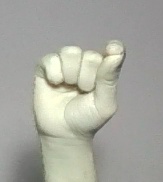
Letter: fa